Balsa (ship)

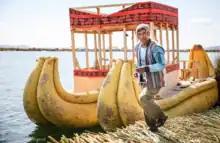
Read boat in Lake Titicaca.

A balsa is a boat or ship built by various pre-Columbian South American civilizations constructed from woven reeds of the totora bulrush. They varied in size from small canoe sized personal fishing boats to large ships up to 30 metres long. They are still used on Lake Titicaca in Peru and Bolivia.